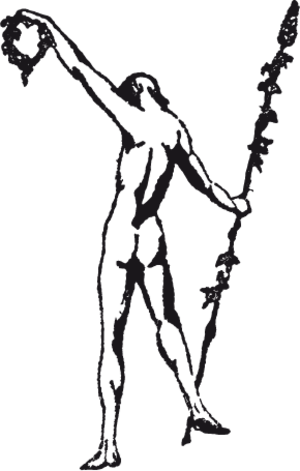
Le prix Adonáis de poésie est concédé annuellement en Espagne par les Éditions Rialp à un recueil de poésie en espagnol, et octroie par ailleurs plusieurs accessits. Il a pour intention de promouvoir de nouvelles voix et de nouvelles valeurs de la poésie en espagnol en ceci que l'âge maximum du candidat est de 35 ans. Ce prix de poésie est considéré comme l'un des plus prestigieux de la langue espagnole.